City College of San Francisco

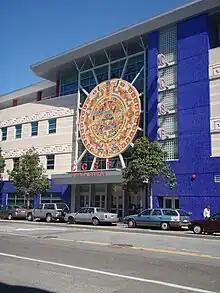
City College of San Francisco, Mission Campus

CCSF officially opened in 1935, during the Depression era, at the Industrial school, a school for juvenile delinquents, at the Ocean/Phelan Avenue site. Instruction began on September 4, 1935, with morning classes held at the University of California Extension Division building on Powell Street and afternoon classes at Galileo High School with students moving between sites using the trolley system at the time. As the student population grew, classes became available at other sites across San Francisco at a variety of sites. As Juila Bergman writes in the book "City College of San Francisco", "Thus, in a real sense, the history of the college is a history of San Francisco and its transportation system."